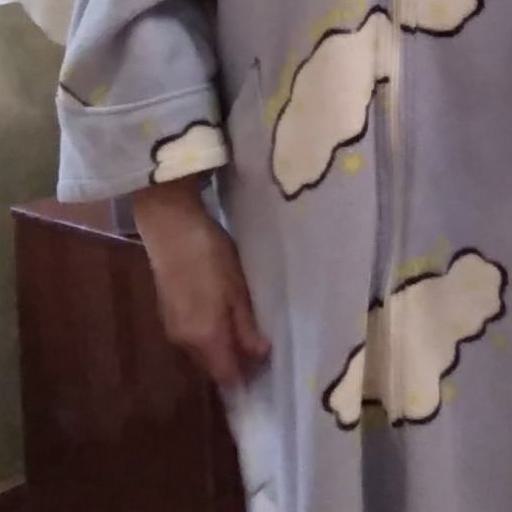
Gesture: no_gesture